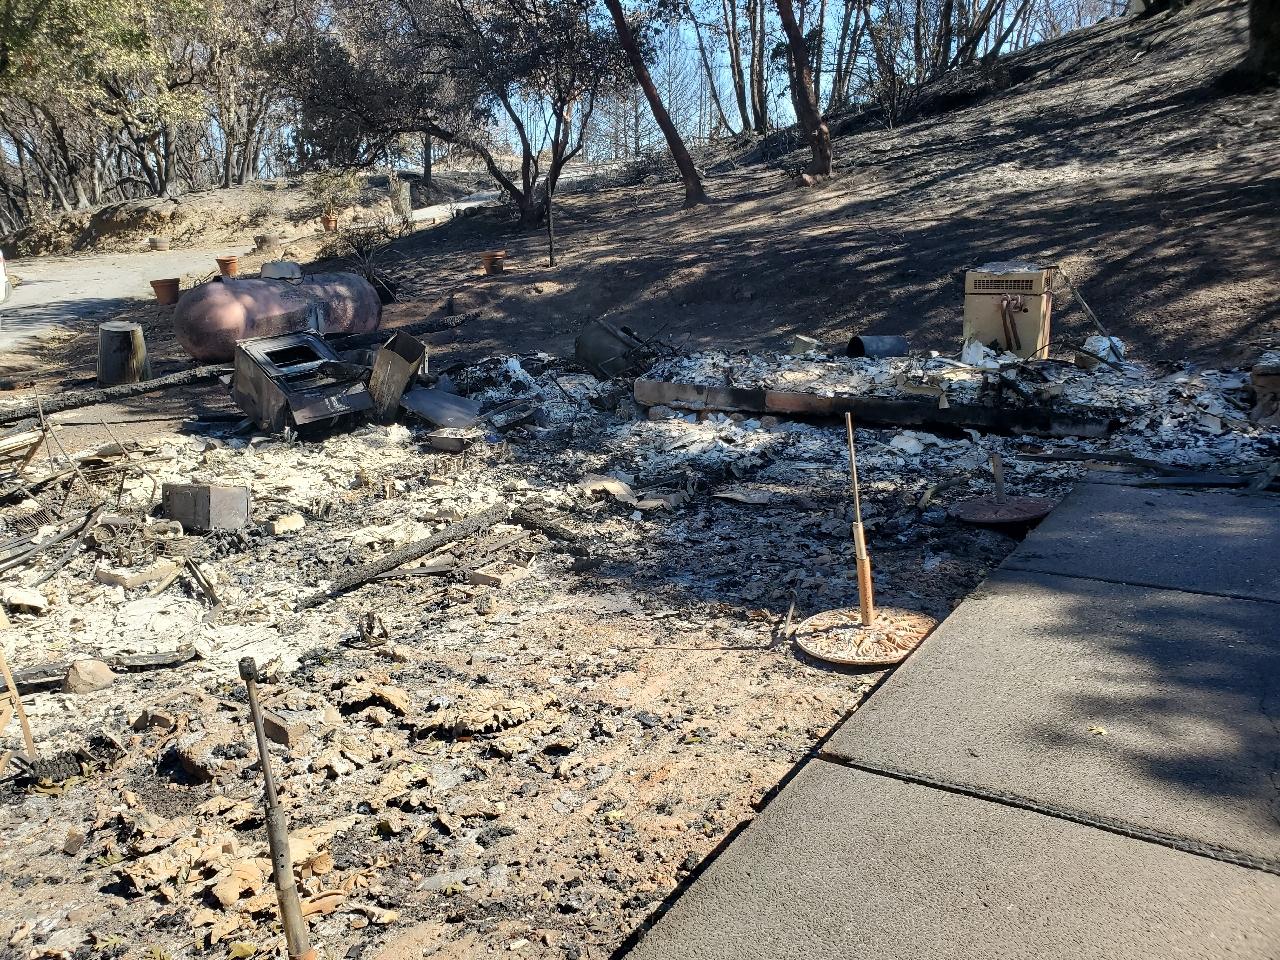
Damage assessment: destroyed